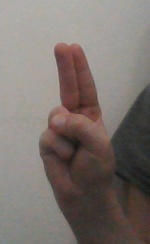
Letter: taa